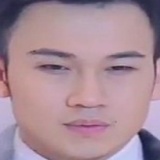
ca sĩ Dương Triệu Vũ